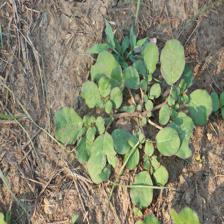
Label: BroadLeafWeed